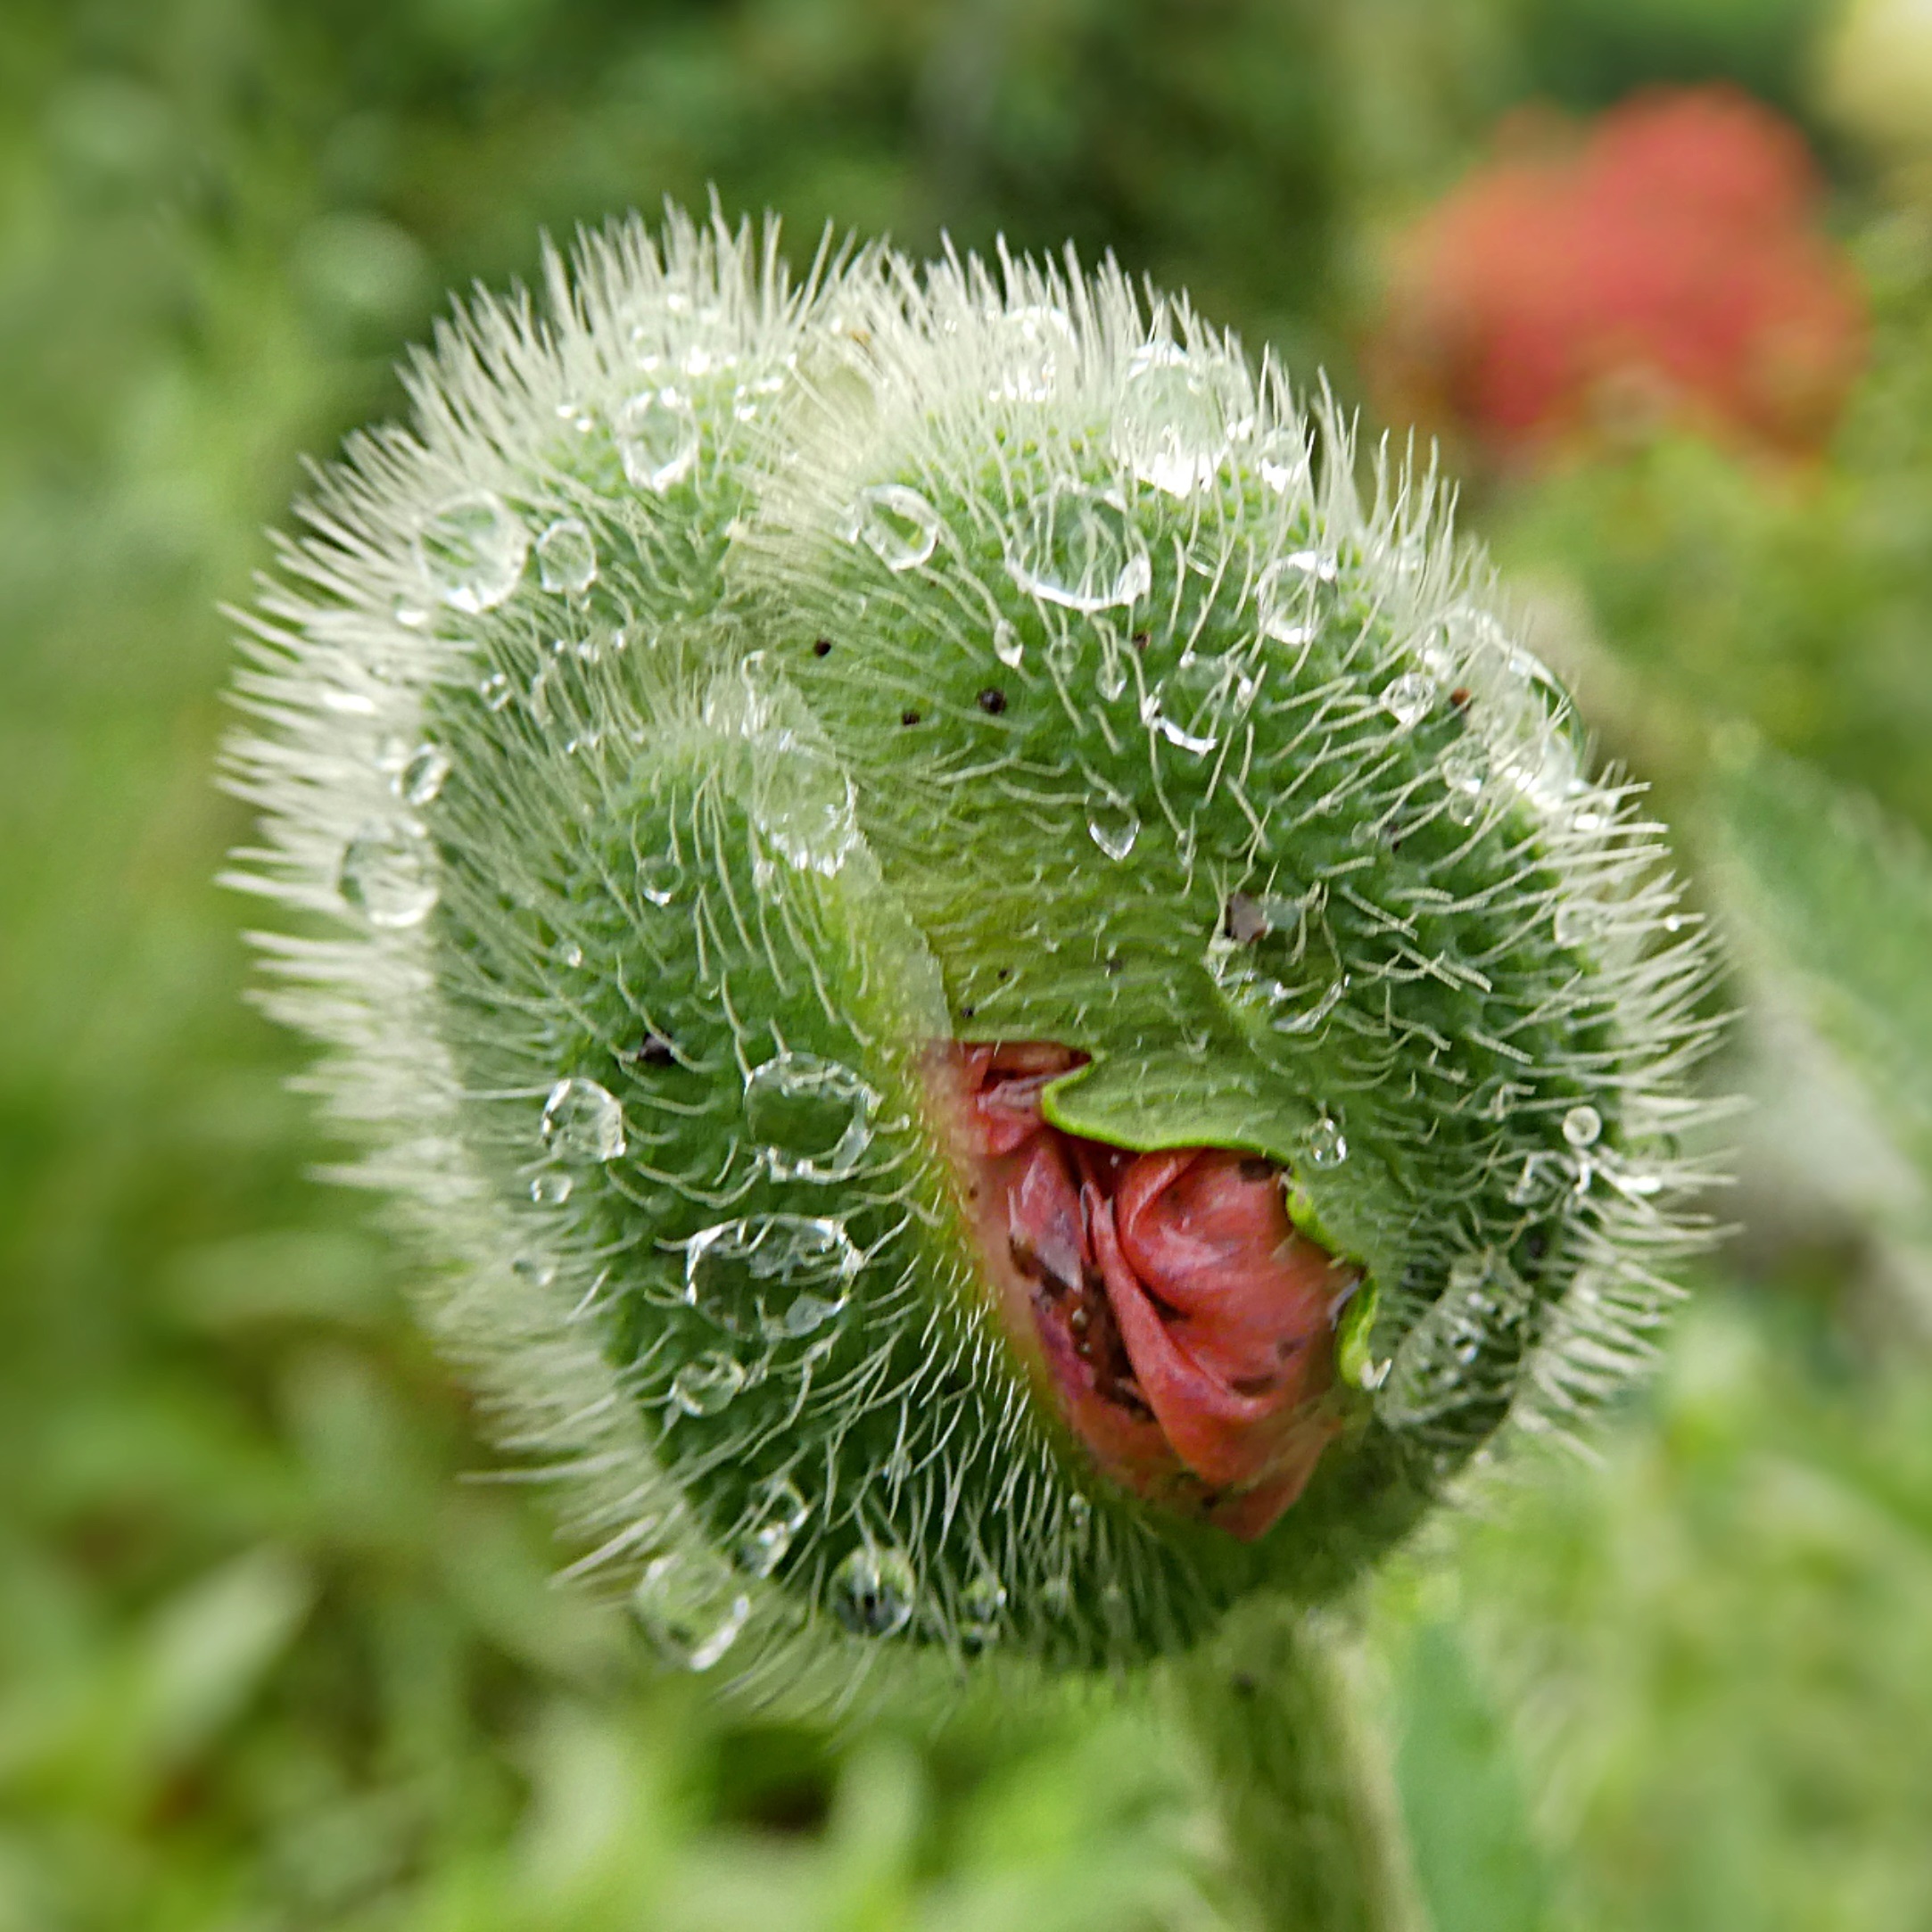
grass, plant, flower, food, spring, produce, botany, flora, wildflower, close up, klatschmohn, thistle, poppy, bud, macro photography, flowering plant, papaver rhoeas, plant stem, land plant